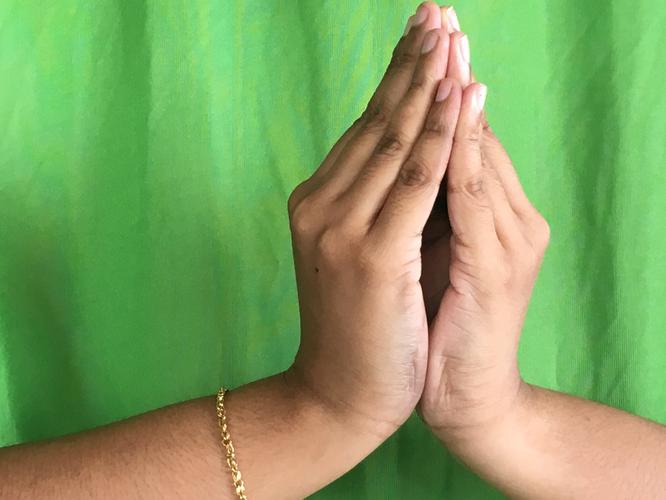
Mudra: Kapotham
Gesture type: double_hand